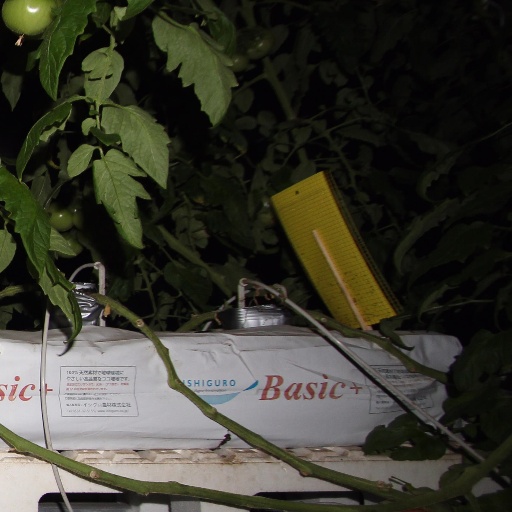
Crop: tomato